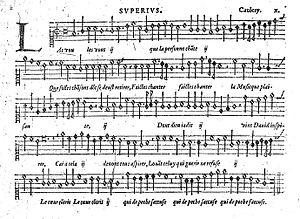
Un texte d'Eustorg de Beaulieu (Chrestienne Resjouyssance) mis en musique par Jean de Caulery (1556).
Eustorg [Hector] de Beaulieu, né vers 1495 et mort le 8 janvier 1552, est un poète, compositeur et pasteur français actif notamment à Lyon, à Lausanne et à Bâle dans la première moitié du XVIᵉ siècle.